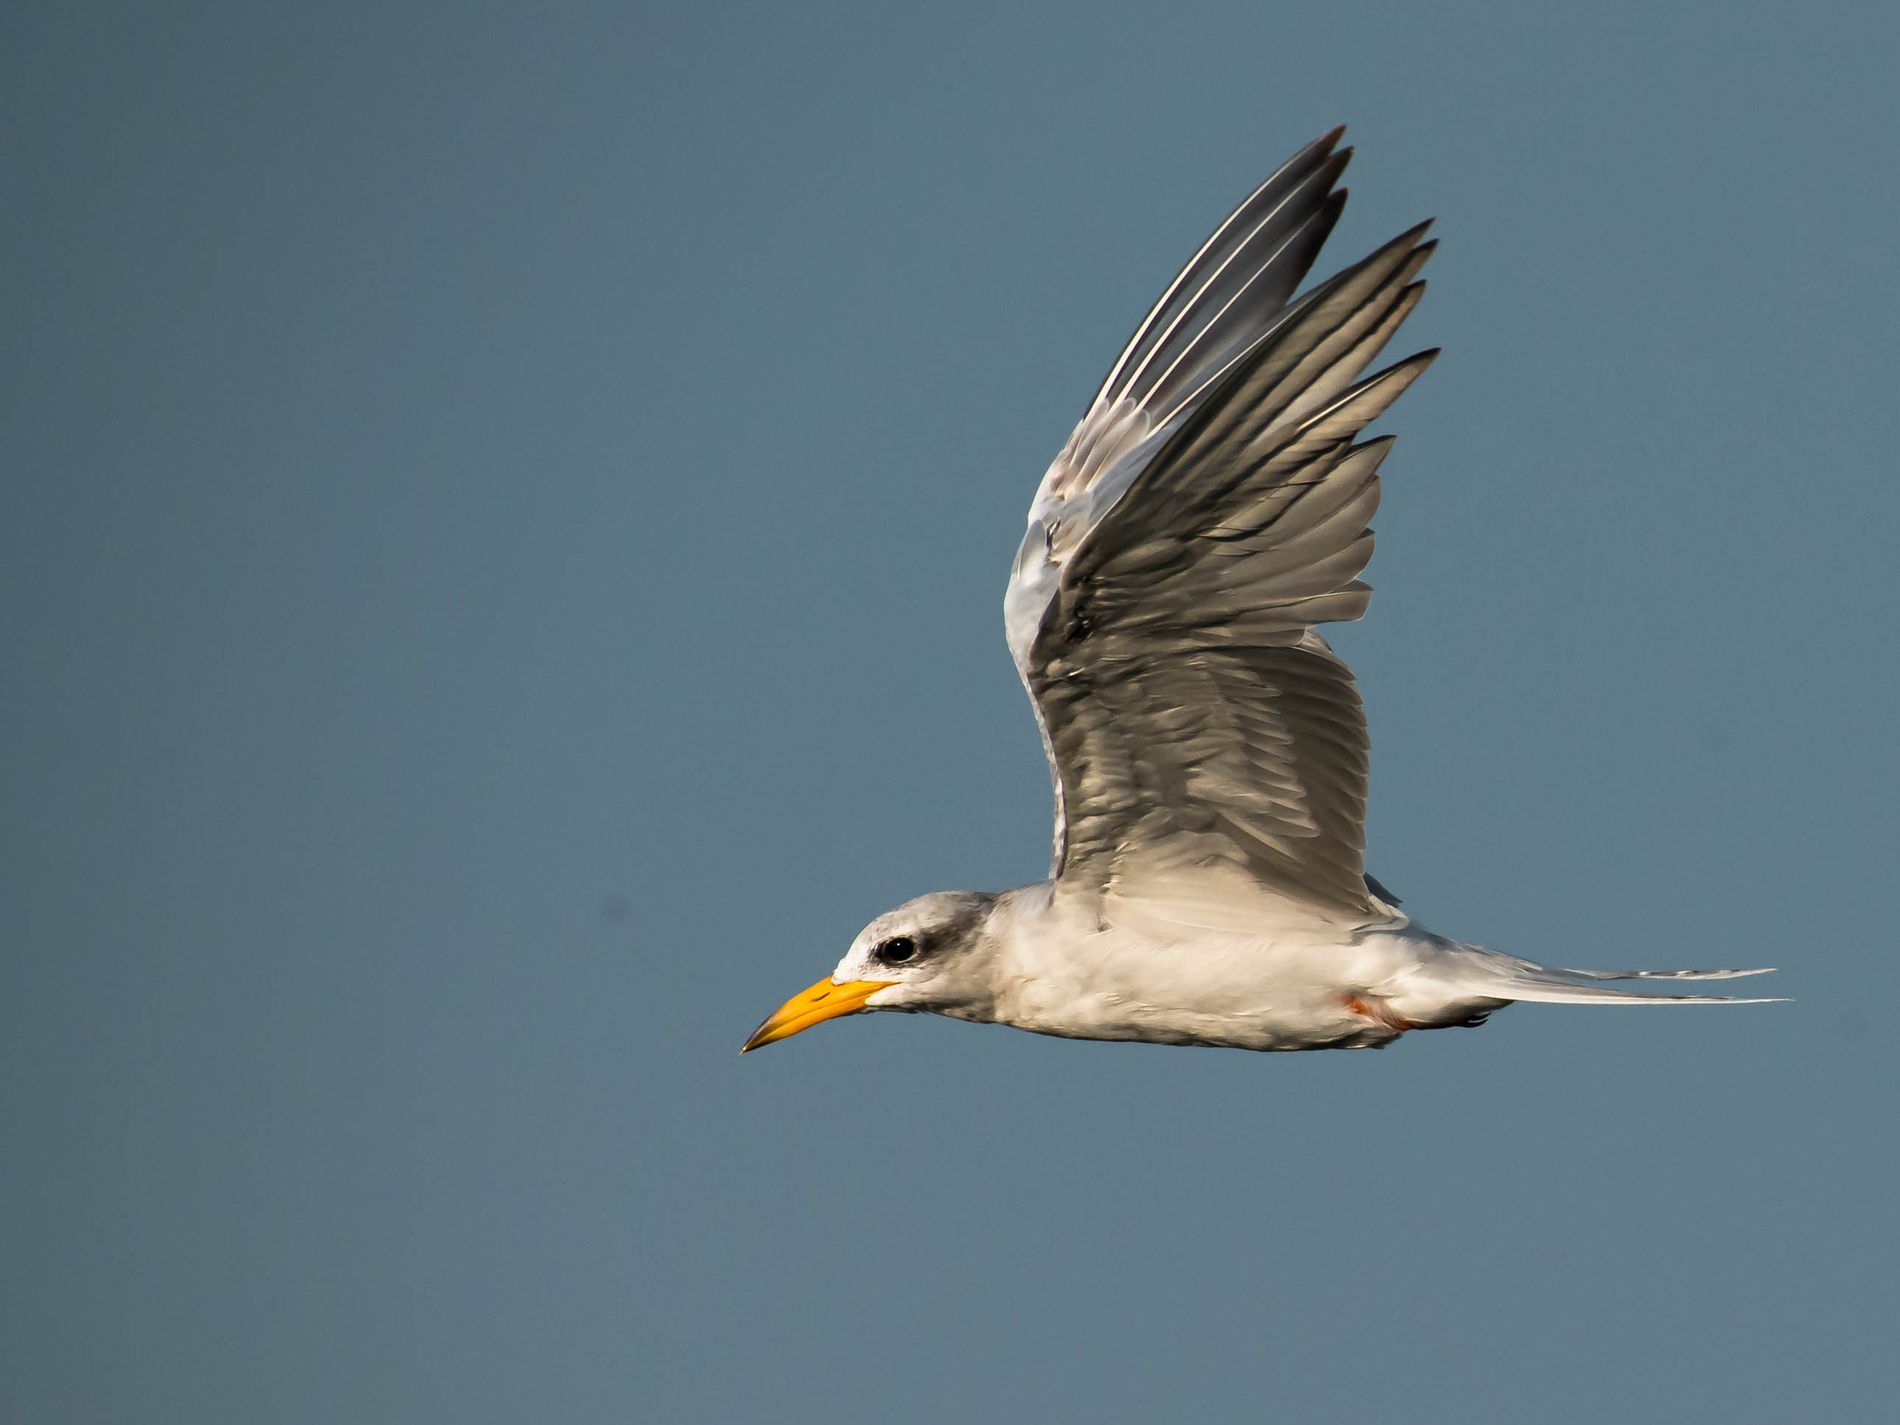
Tern in Flight
The image is a River tern in mid flight against a blue sky. The bird with a sharp yellow beak. Its feathers are mostly gray and white, and the wings are partially spread upward.
The low angle shot is a  yellow billed tern, soaring against the sky. The  color palette is blue, yellow, gray. The photography style is wildlife.
Labels: Animal, Bird, Flying, Beak, Seagull, Waterfowl, Booby, Kite Bird, sky, Tern